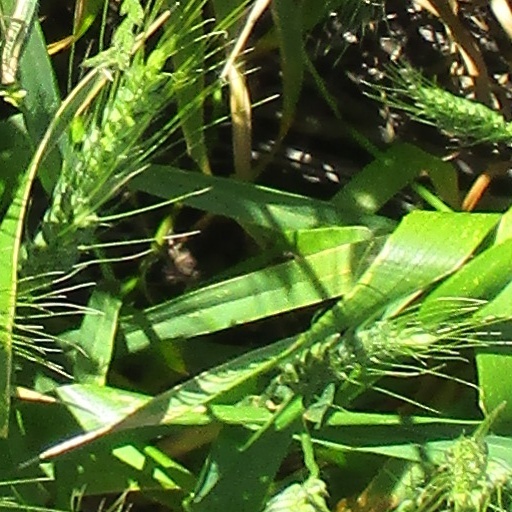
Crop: wheat